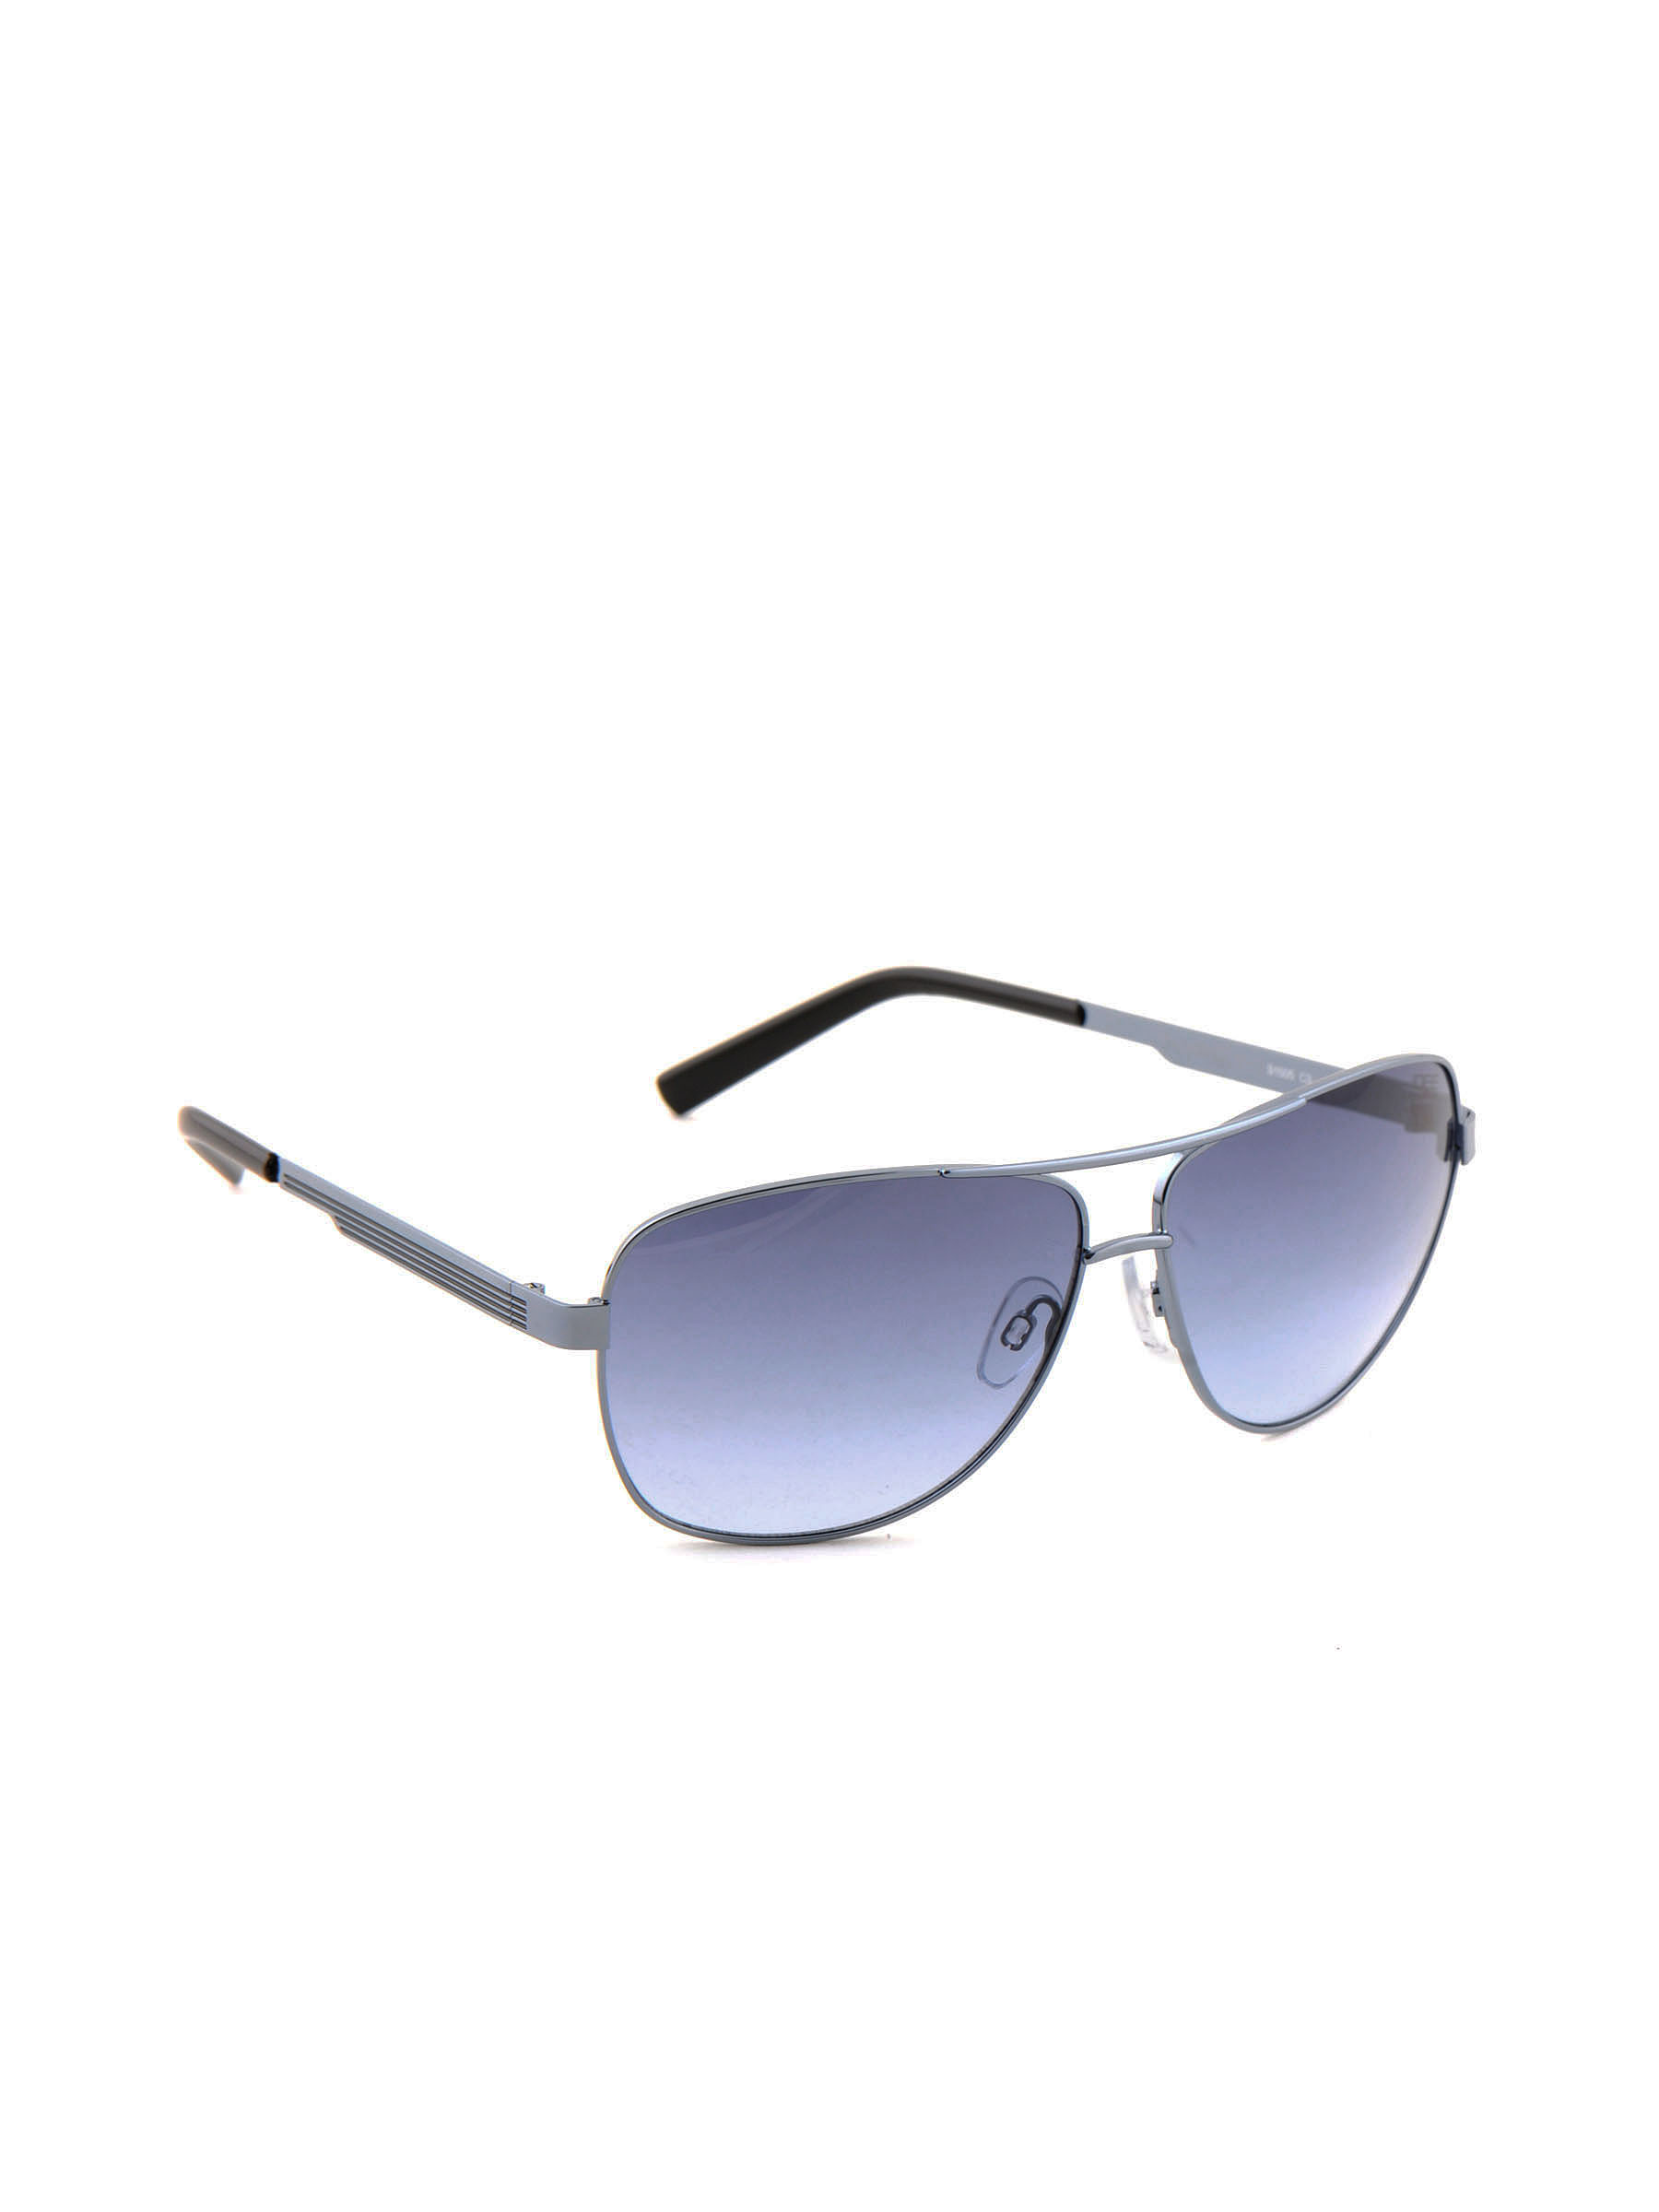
Idee Men Funky Eyewear Blue Sunglasses
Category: Accessories / Eyewear / Sunglasses
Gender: Men
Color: Blue
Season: Winter 2016
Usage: Casual